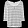
Label: T - shirt / top